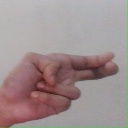
अक्षर: ह